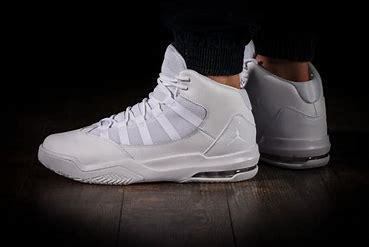
Brand: Jordan
Model: Max Aura 5